Occupational hazards of grain facilities

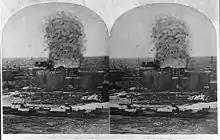
Stereograph of the Washburn A Mill grain dust explosion,

Nearly any finely-divided organic substance becomes an explosive material when it's dispersed as air suspension; hence, a very fine flour found in grain-handling facilities can potentially become dangerously explosive in air suspension.